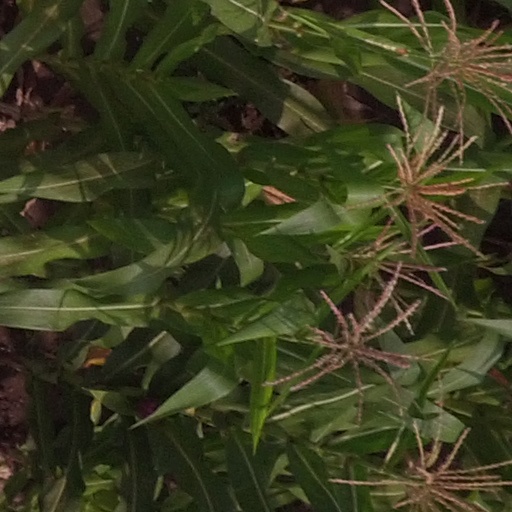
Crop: maize; corn